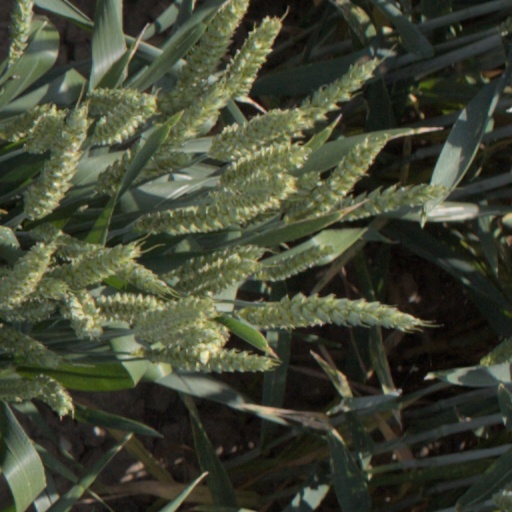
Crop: wheat